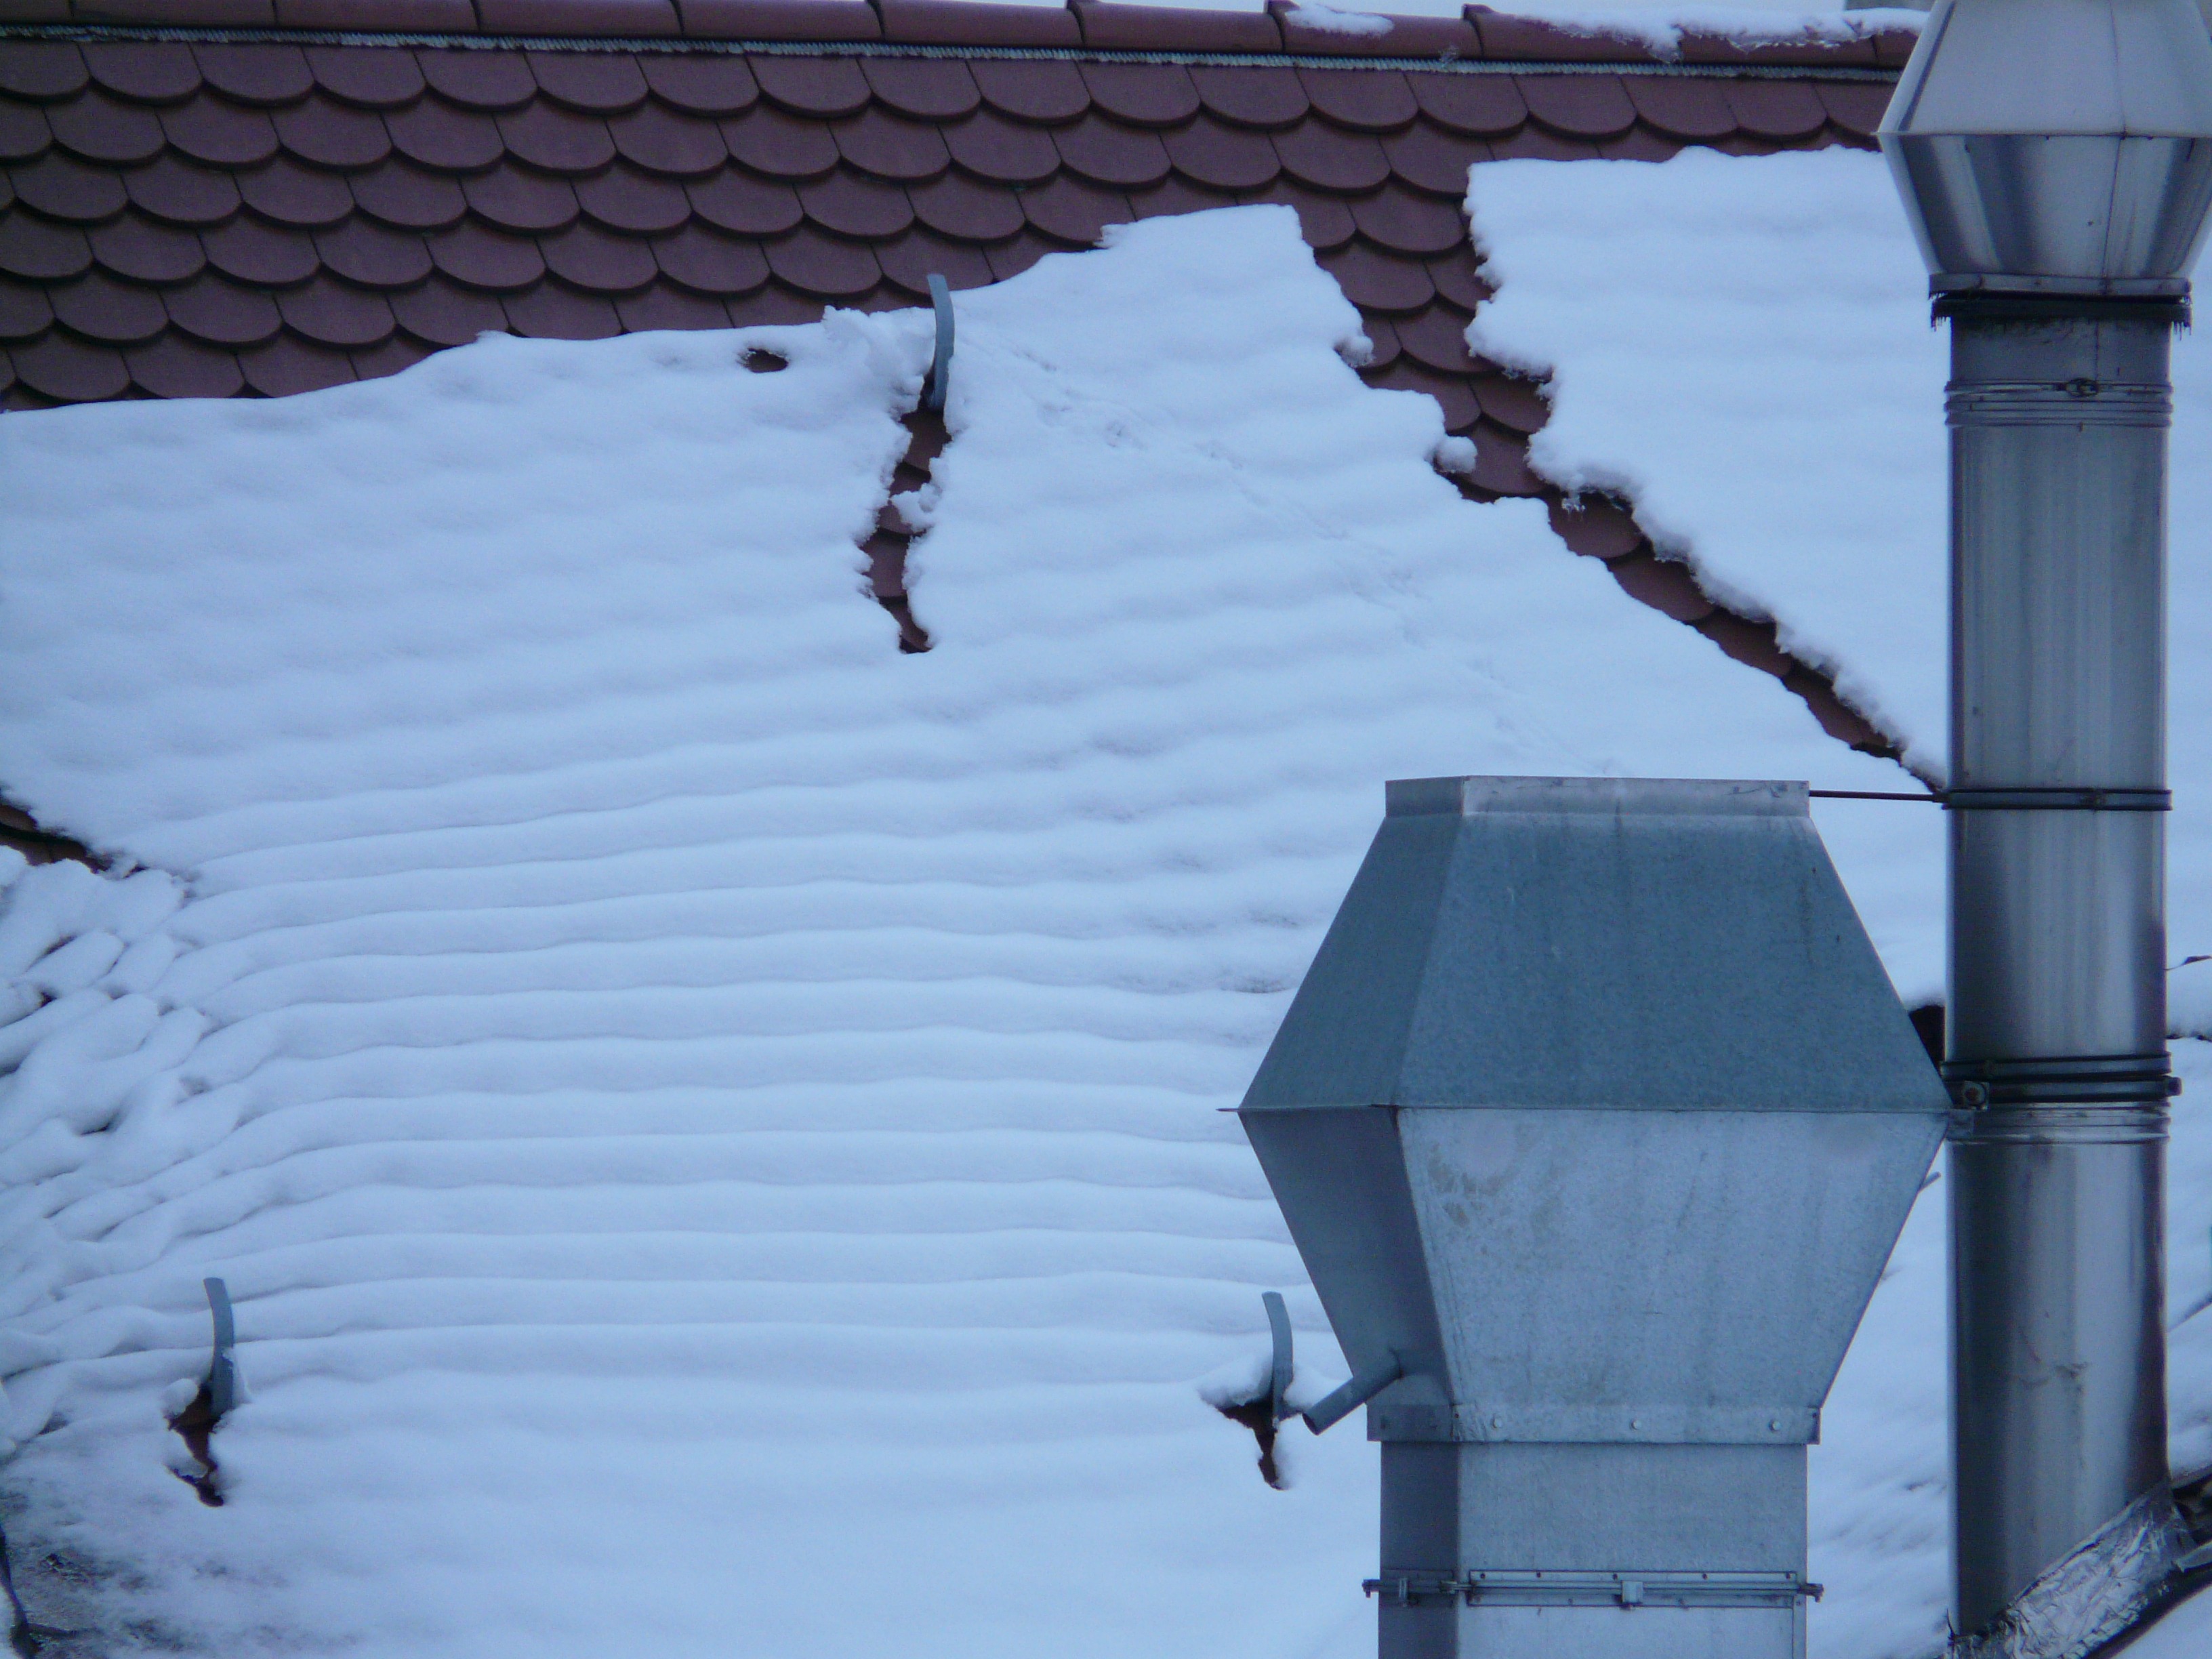
water, snow, winter, roof, ice, reflection, weather, fireplace, blue, season, risk, leave, freezing, dachlawine